Jiujiang

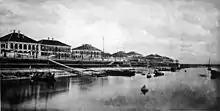
The Jiujiang waterfront circa 1873.

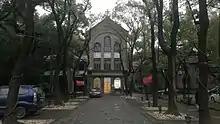
Former Abbey

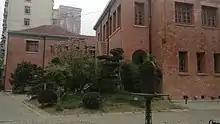
Former Japanese Consulate

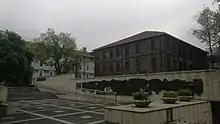
Former Catholic School

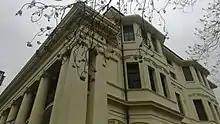
Former Mobil Firm

A member of Lord Elgin's committee arriving in 1858 to survey Chinese ports for treaty status noted: "We found it to the last degree deplorable." A single dilapidated street, composed only of a few mean shops, was all that existed of this once thriving populous city. The remainder of the vast area composed within its massive walls 9–10 kilometers in circumference, contained nothing but ruins, weeds and kitchen gardens. After Jiujiang becoming an open treaty port in 1862, it was exporting Jiangxi's vast rice crop. In 1904, more than 160,000 kilos of opium were moved through its customs house. The New York Methodist Mission Society's superintendent, Virgil C. Hart, arrived in Kiukiang in 1866 and bought a piece of property just east of the city wall. This is where the city's first Methodist church and Western hospital was built, with the hospital renamed the No. 1 Hospital, and the oldest/continuous operating hospital in Jiangxi Province. In 1896 Drs. Mary Stone (Shi Meiyu) and Ida Kahn (Kahn Cheng) arrived back in Jiujiang, being China's first two native female Western-educated doctors; having graduated from the University of Michigan Medical School. They were provided with funds collected by Dr. I. N. Danforth (from Chicago residents), to build the Elizabeth Skelton Danforth Hospital and administered entirely by the native Chinese. This was later renamed Jiujiang Women's and Children's Hospital, and the nursing education by Drs. Stone and Kahn would later be the impetus for the founding of Jiujiang University and Jiujiang Medical School.